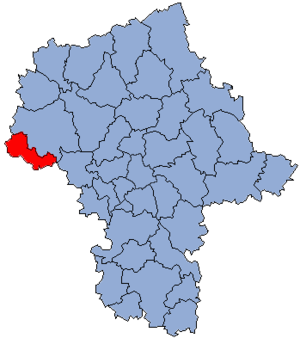
Le powiat de Gostynin est un powiat de la voïvodie de Mazovie, dans le centre-est de la Pologne.